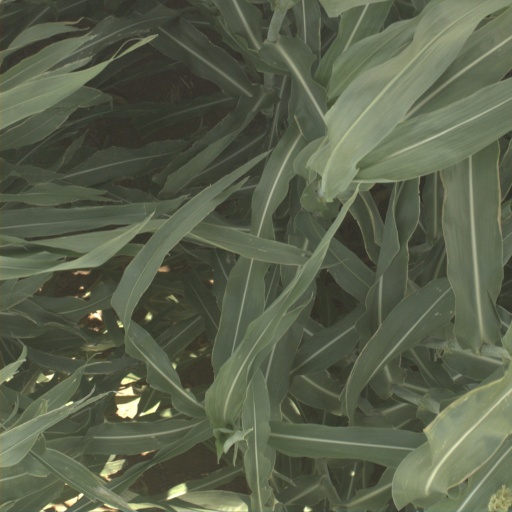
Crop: sorghum